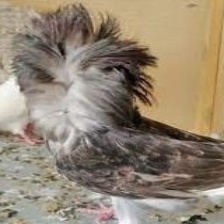
Species: JACOBIN PIGEON
Scientific name: COLUMBA LIVIA